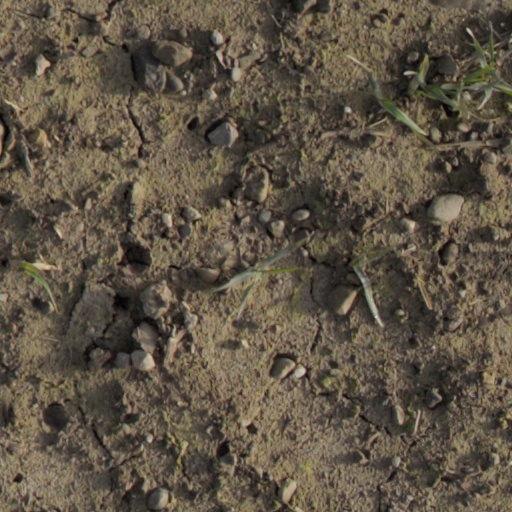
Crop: wheat